George Richardson Memorial Trophy

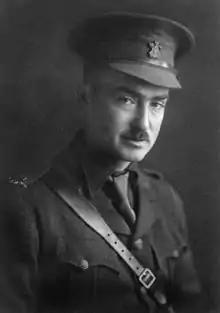
Captain George Taylor Richardson, circa 1914.

Captain George Taylor Richardson (September 14, 1886 – February 9, 1916) was a Canadian ice hockey player, businessman, philanthropist, and later a soldier. Richardson was considered one of the finest amateurs of his time. He played for the Queen's University team that challenged the Ottawa Hockey Club for the 1906 Stanley Cup, and played for the 14th Regiment of Kingston team won the Ontario Hockey Association title, and the J. Ross Robertson Cup in 1908, and the 1909 Allan Cup. He was enshrined in the Hockey Hall of Fame in 1950. Richardson was part of a prominent Kingston, Ontario family that owned and operated James Richardson & Sons. He joined the Canadian Expeditionary Forces in World War I, and died in action in Belgium, and was created a Chevalier of the Legion of Honour of the French Third Republic.